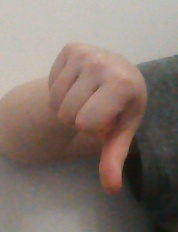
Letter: waw